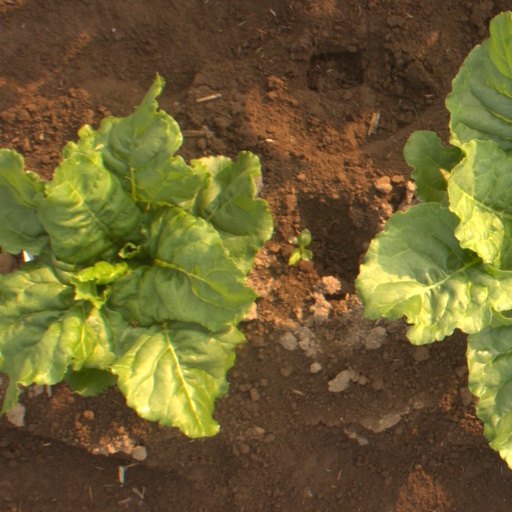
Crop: sugar beet